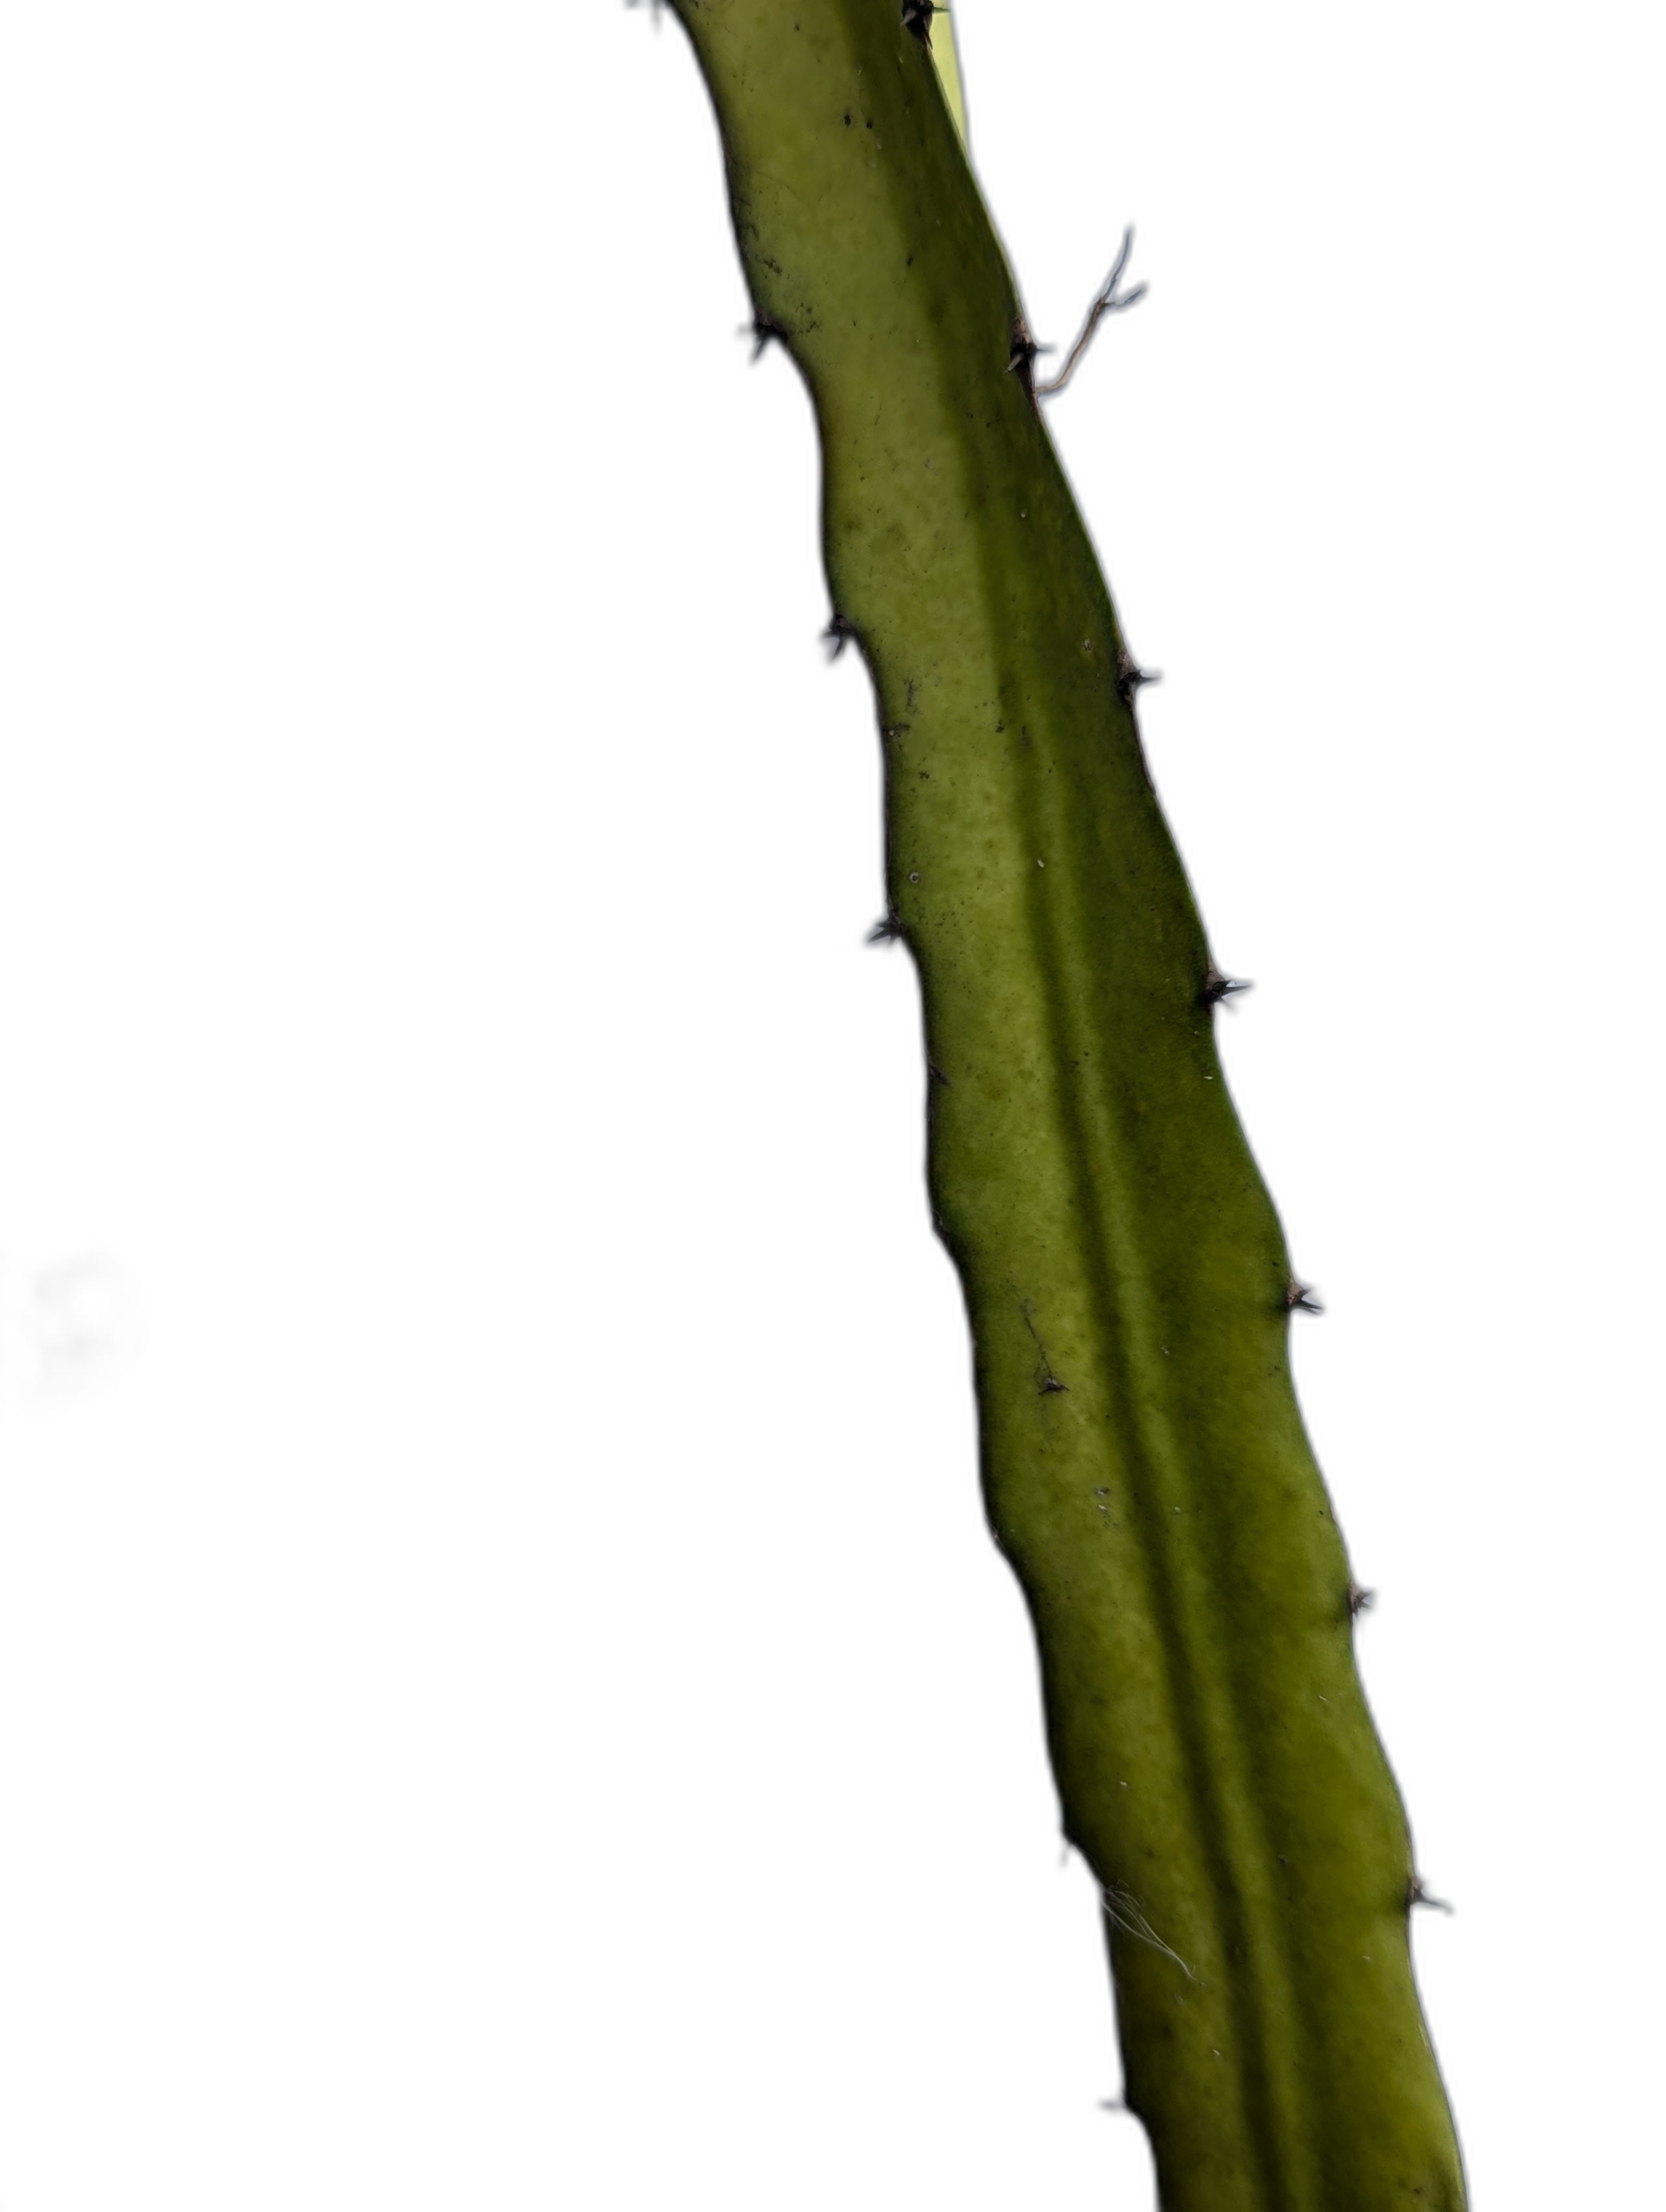
Label: Good leaf